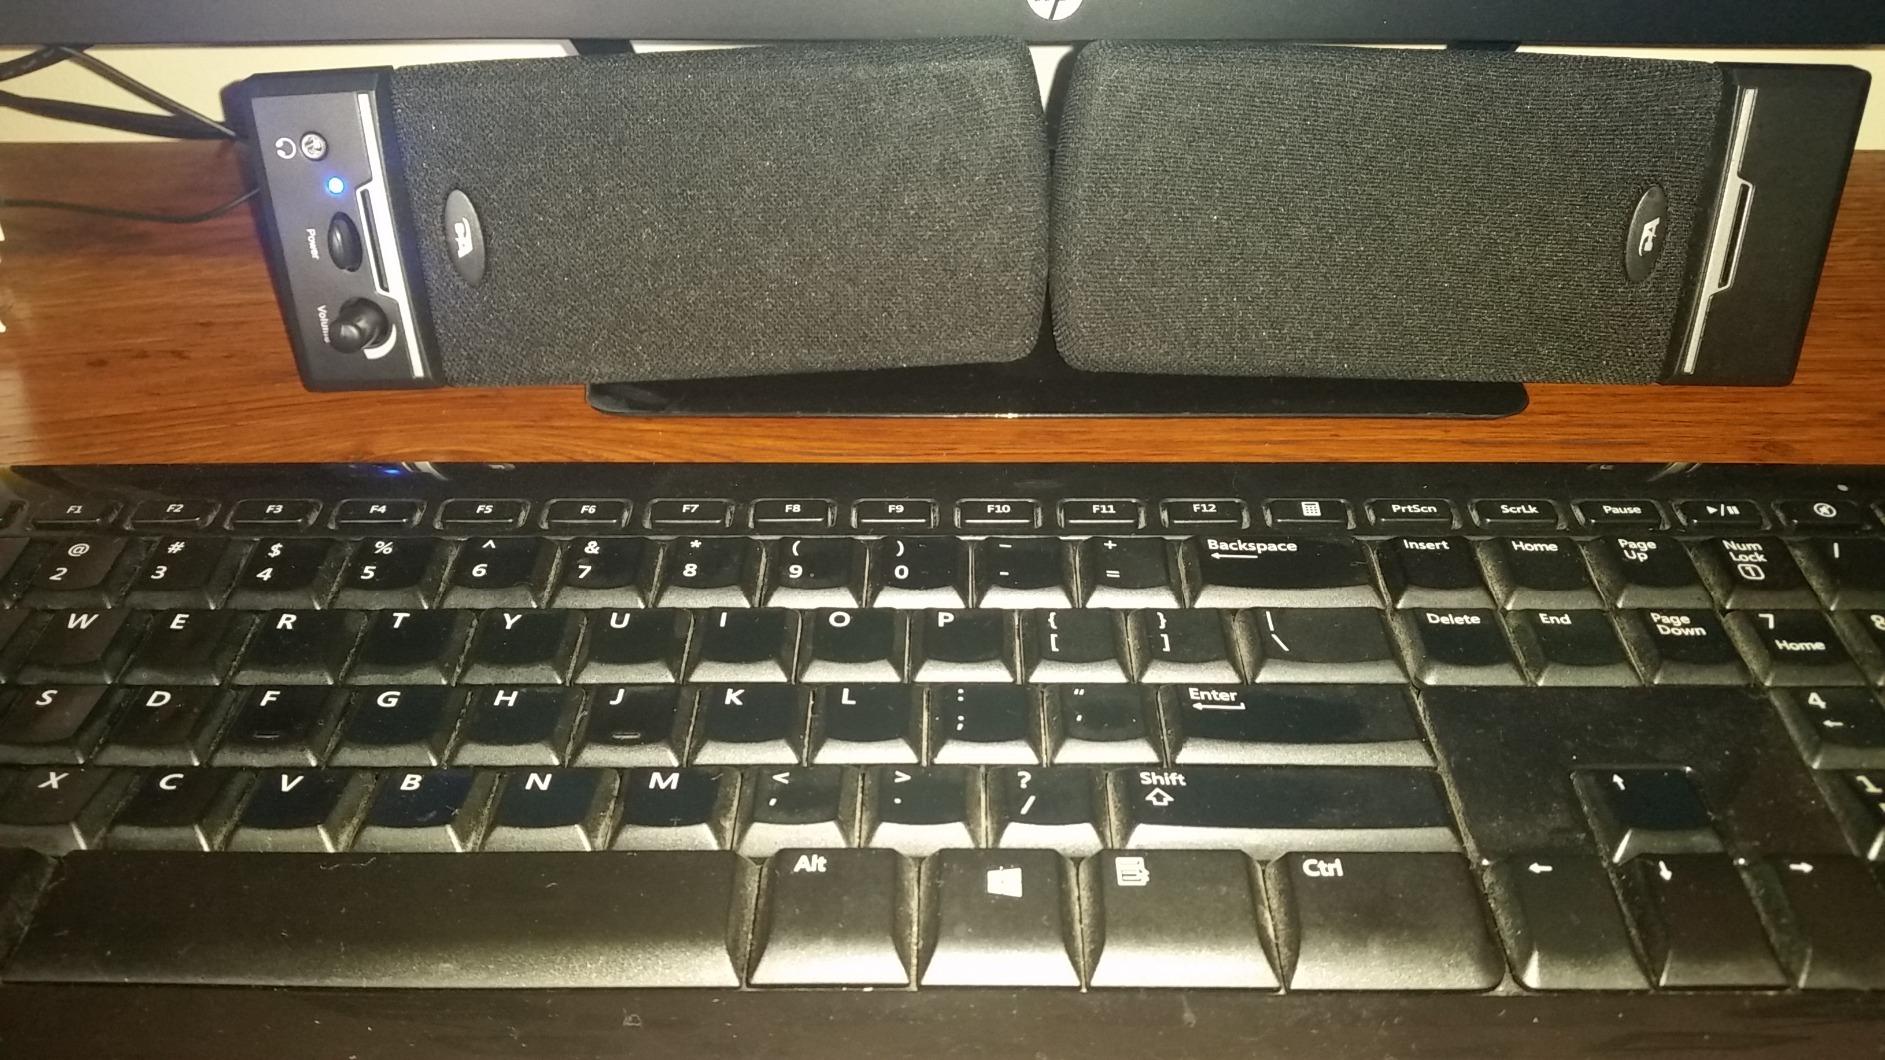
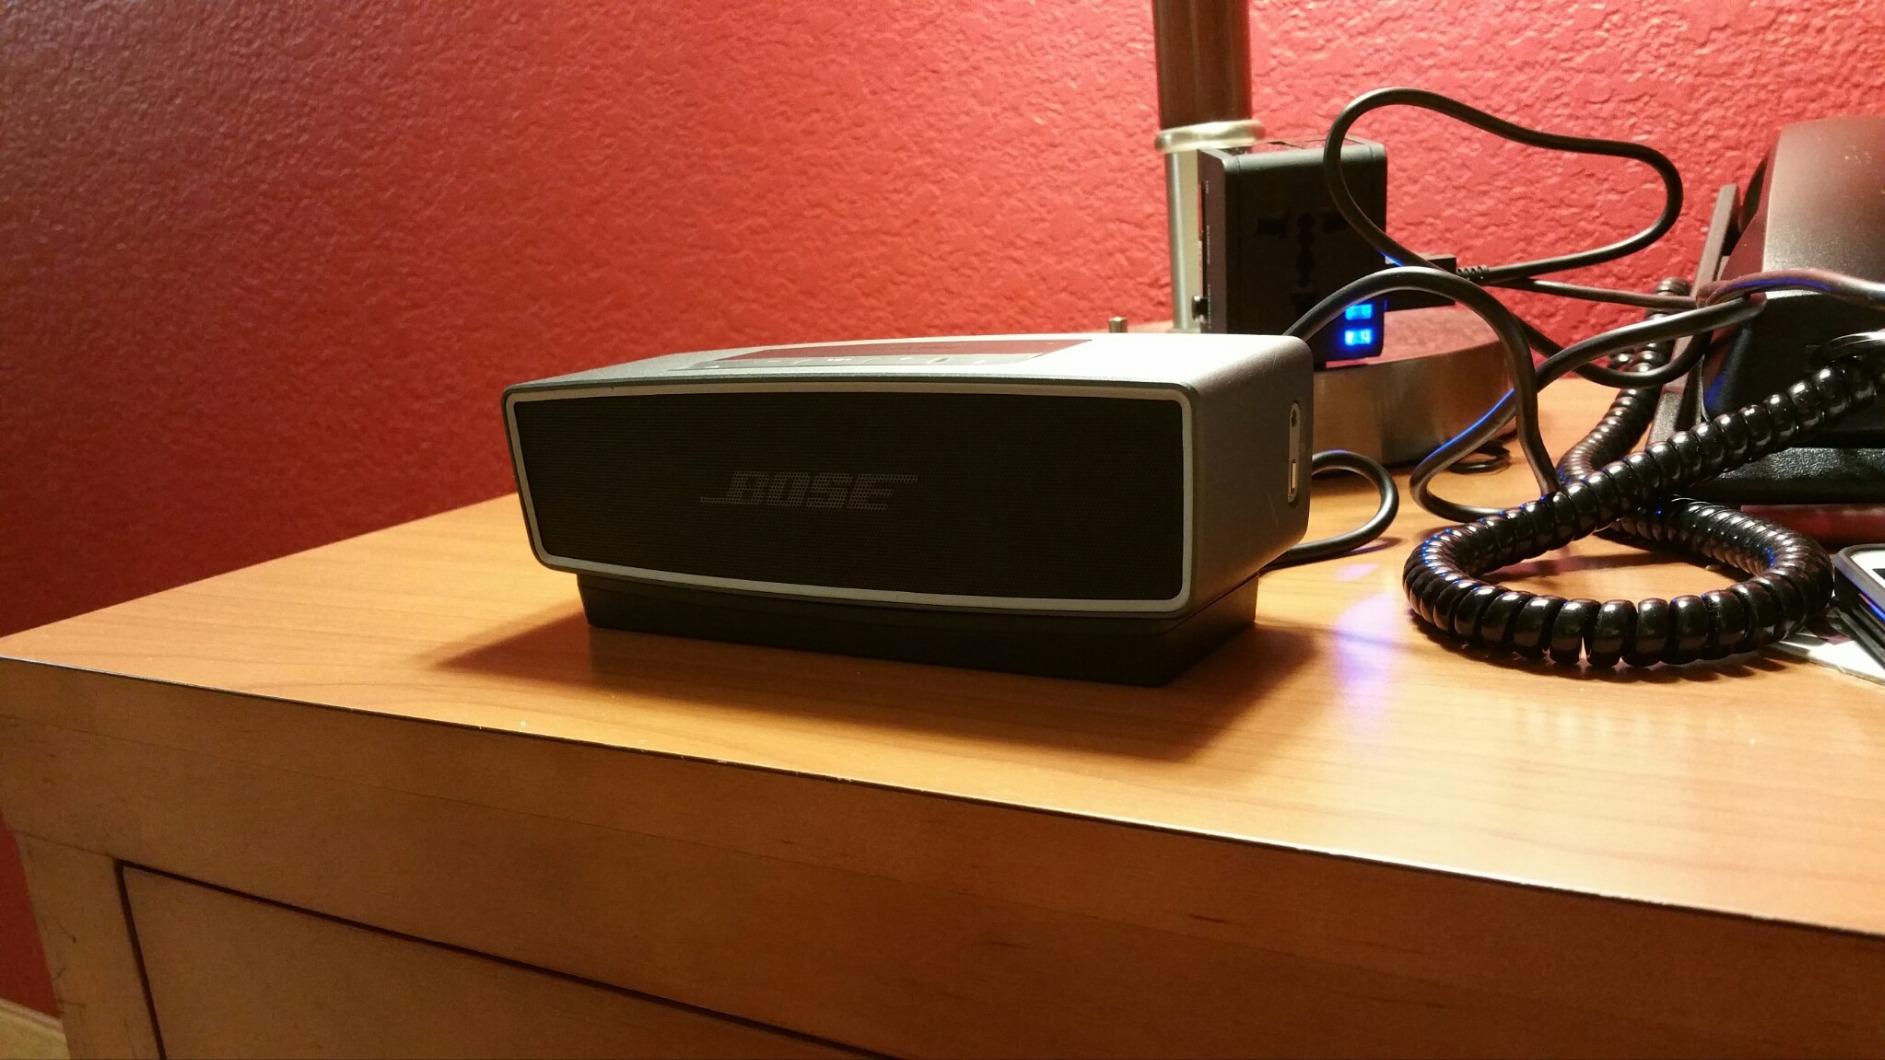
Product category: speaker
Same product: no